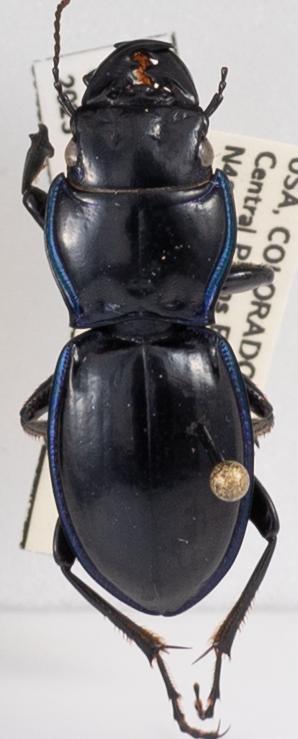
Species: Pasimachus elongatus
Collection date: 2023-07-19
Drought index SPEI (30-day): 1.69
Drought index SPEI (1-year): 0.71
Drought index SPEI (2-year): -1.01